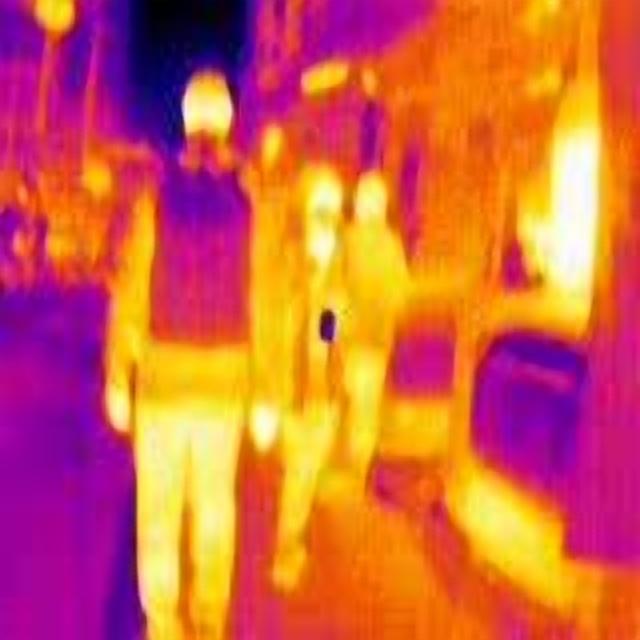
Detected objects:
label: person
label: person
label: person